Ivan Glasenberg

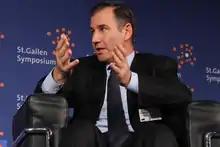
Glasenberg

Glasenberg joined Glencore in 1984, working in the coal department in South Africa and Australia. He managed Glencore's Hong Kong and Beijing offices from 1989 to 1990, and became head of the company's coal department in 1991. He was named CEO in 2002.